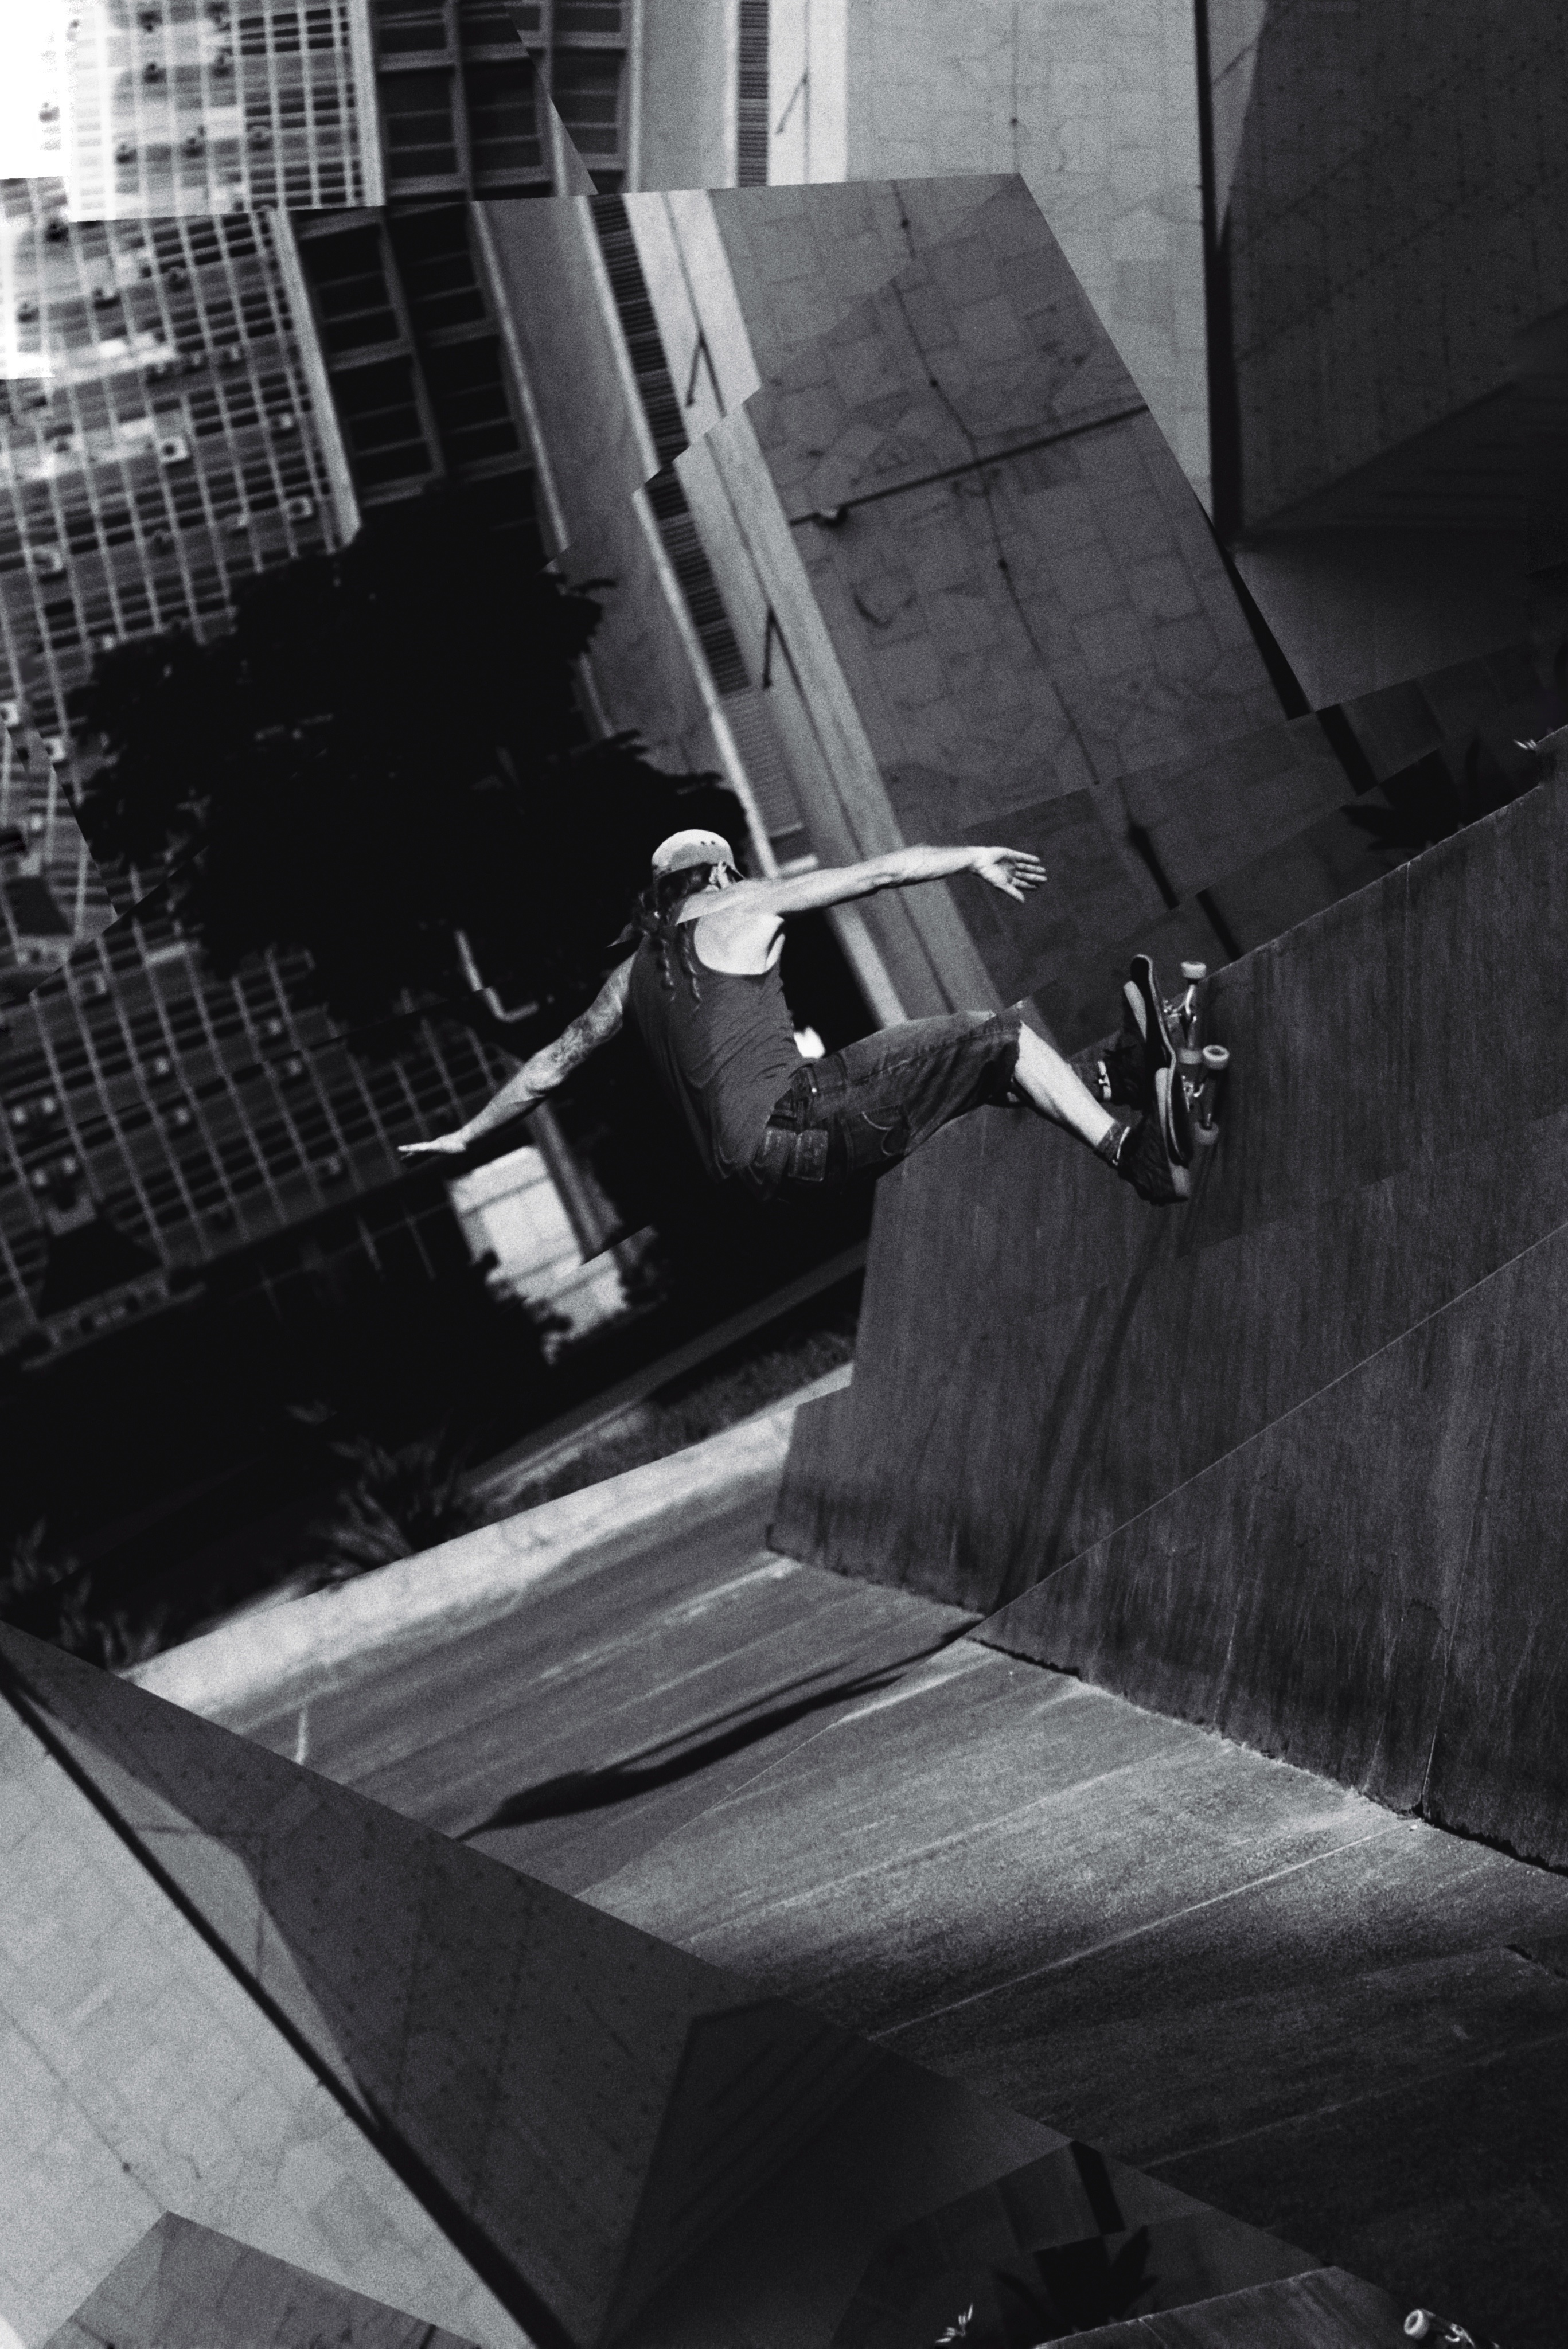
light, black and white, white, photography, darkness, black, monochrome, design, symmetry, photograph, image, shape, monochrome photography, film noir